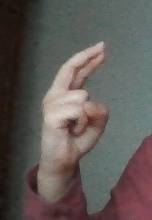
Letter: zay